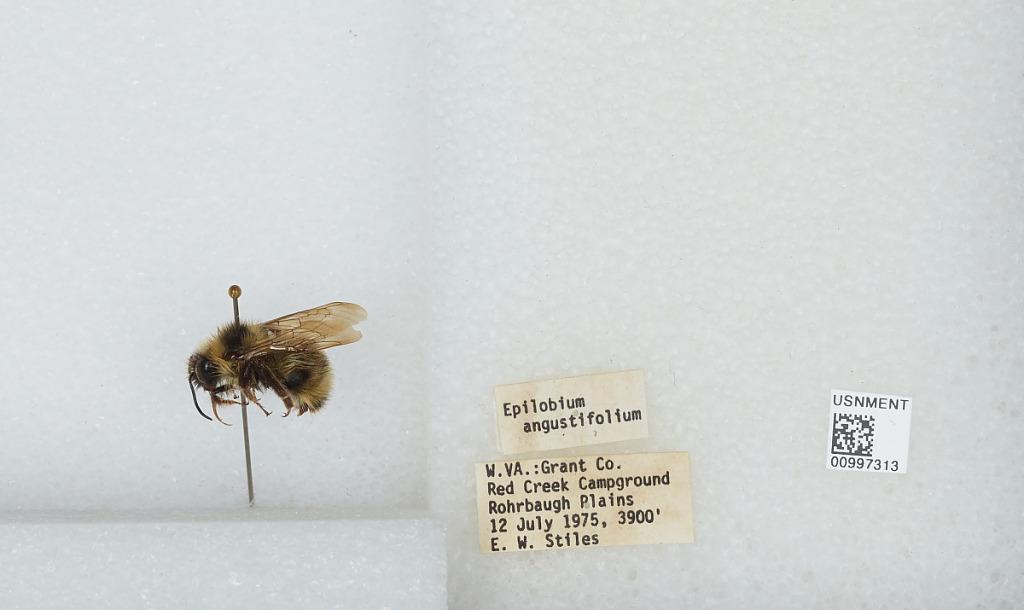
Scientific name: Bombus (Psithyrus) fernaldae (Franklin)
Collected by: E. Stiles
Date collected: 1975-7-12
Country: United States
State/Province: West Virginia
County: Grant
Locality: Red Creek Campground, Rohrbaugh Plains
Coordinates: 39.0322, -79.3158